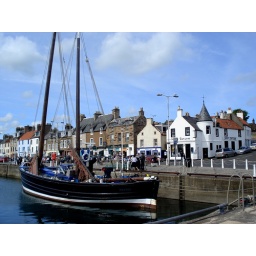
The Reaper sail ship in Anstruther harbour.